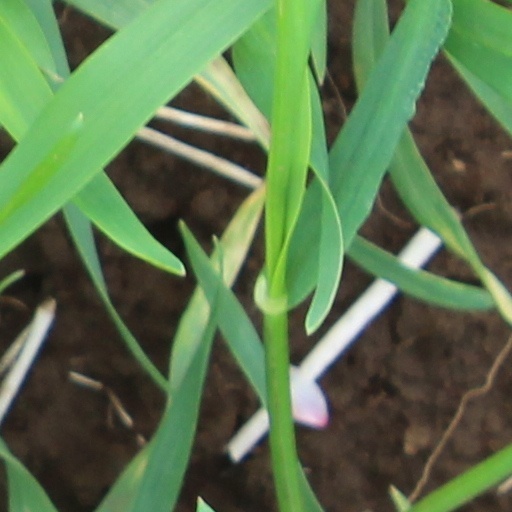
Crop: wheat